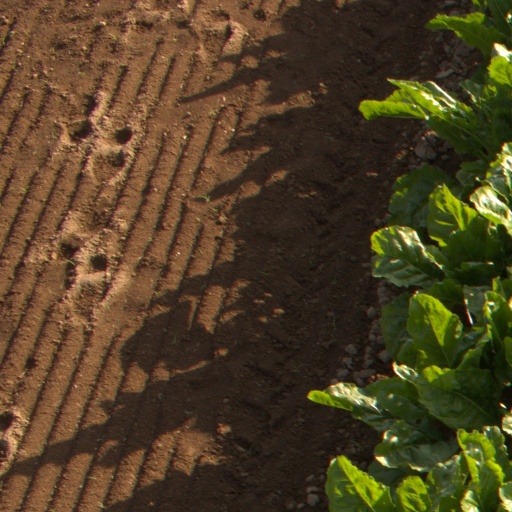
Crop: sugar beet